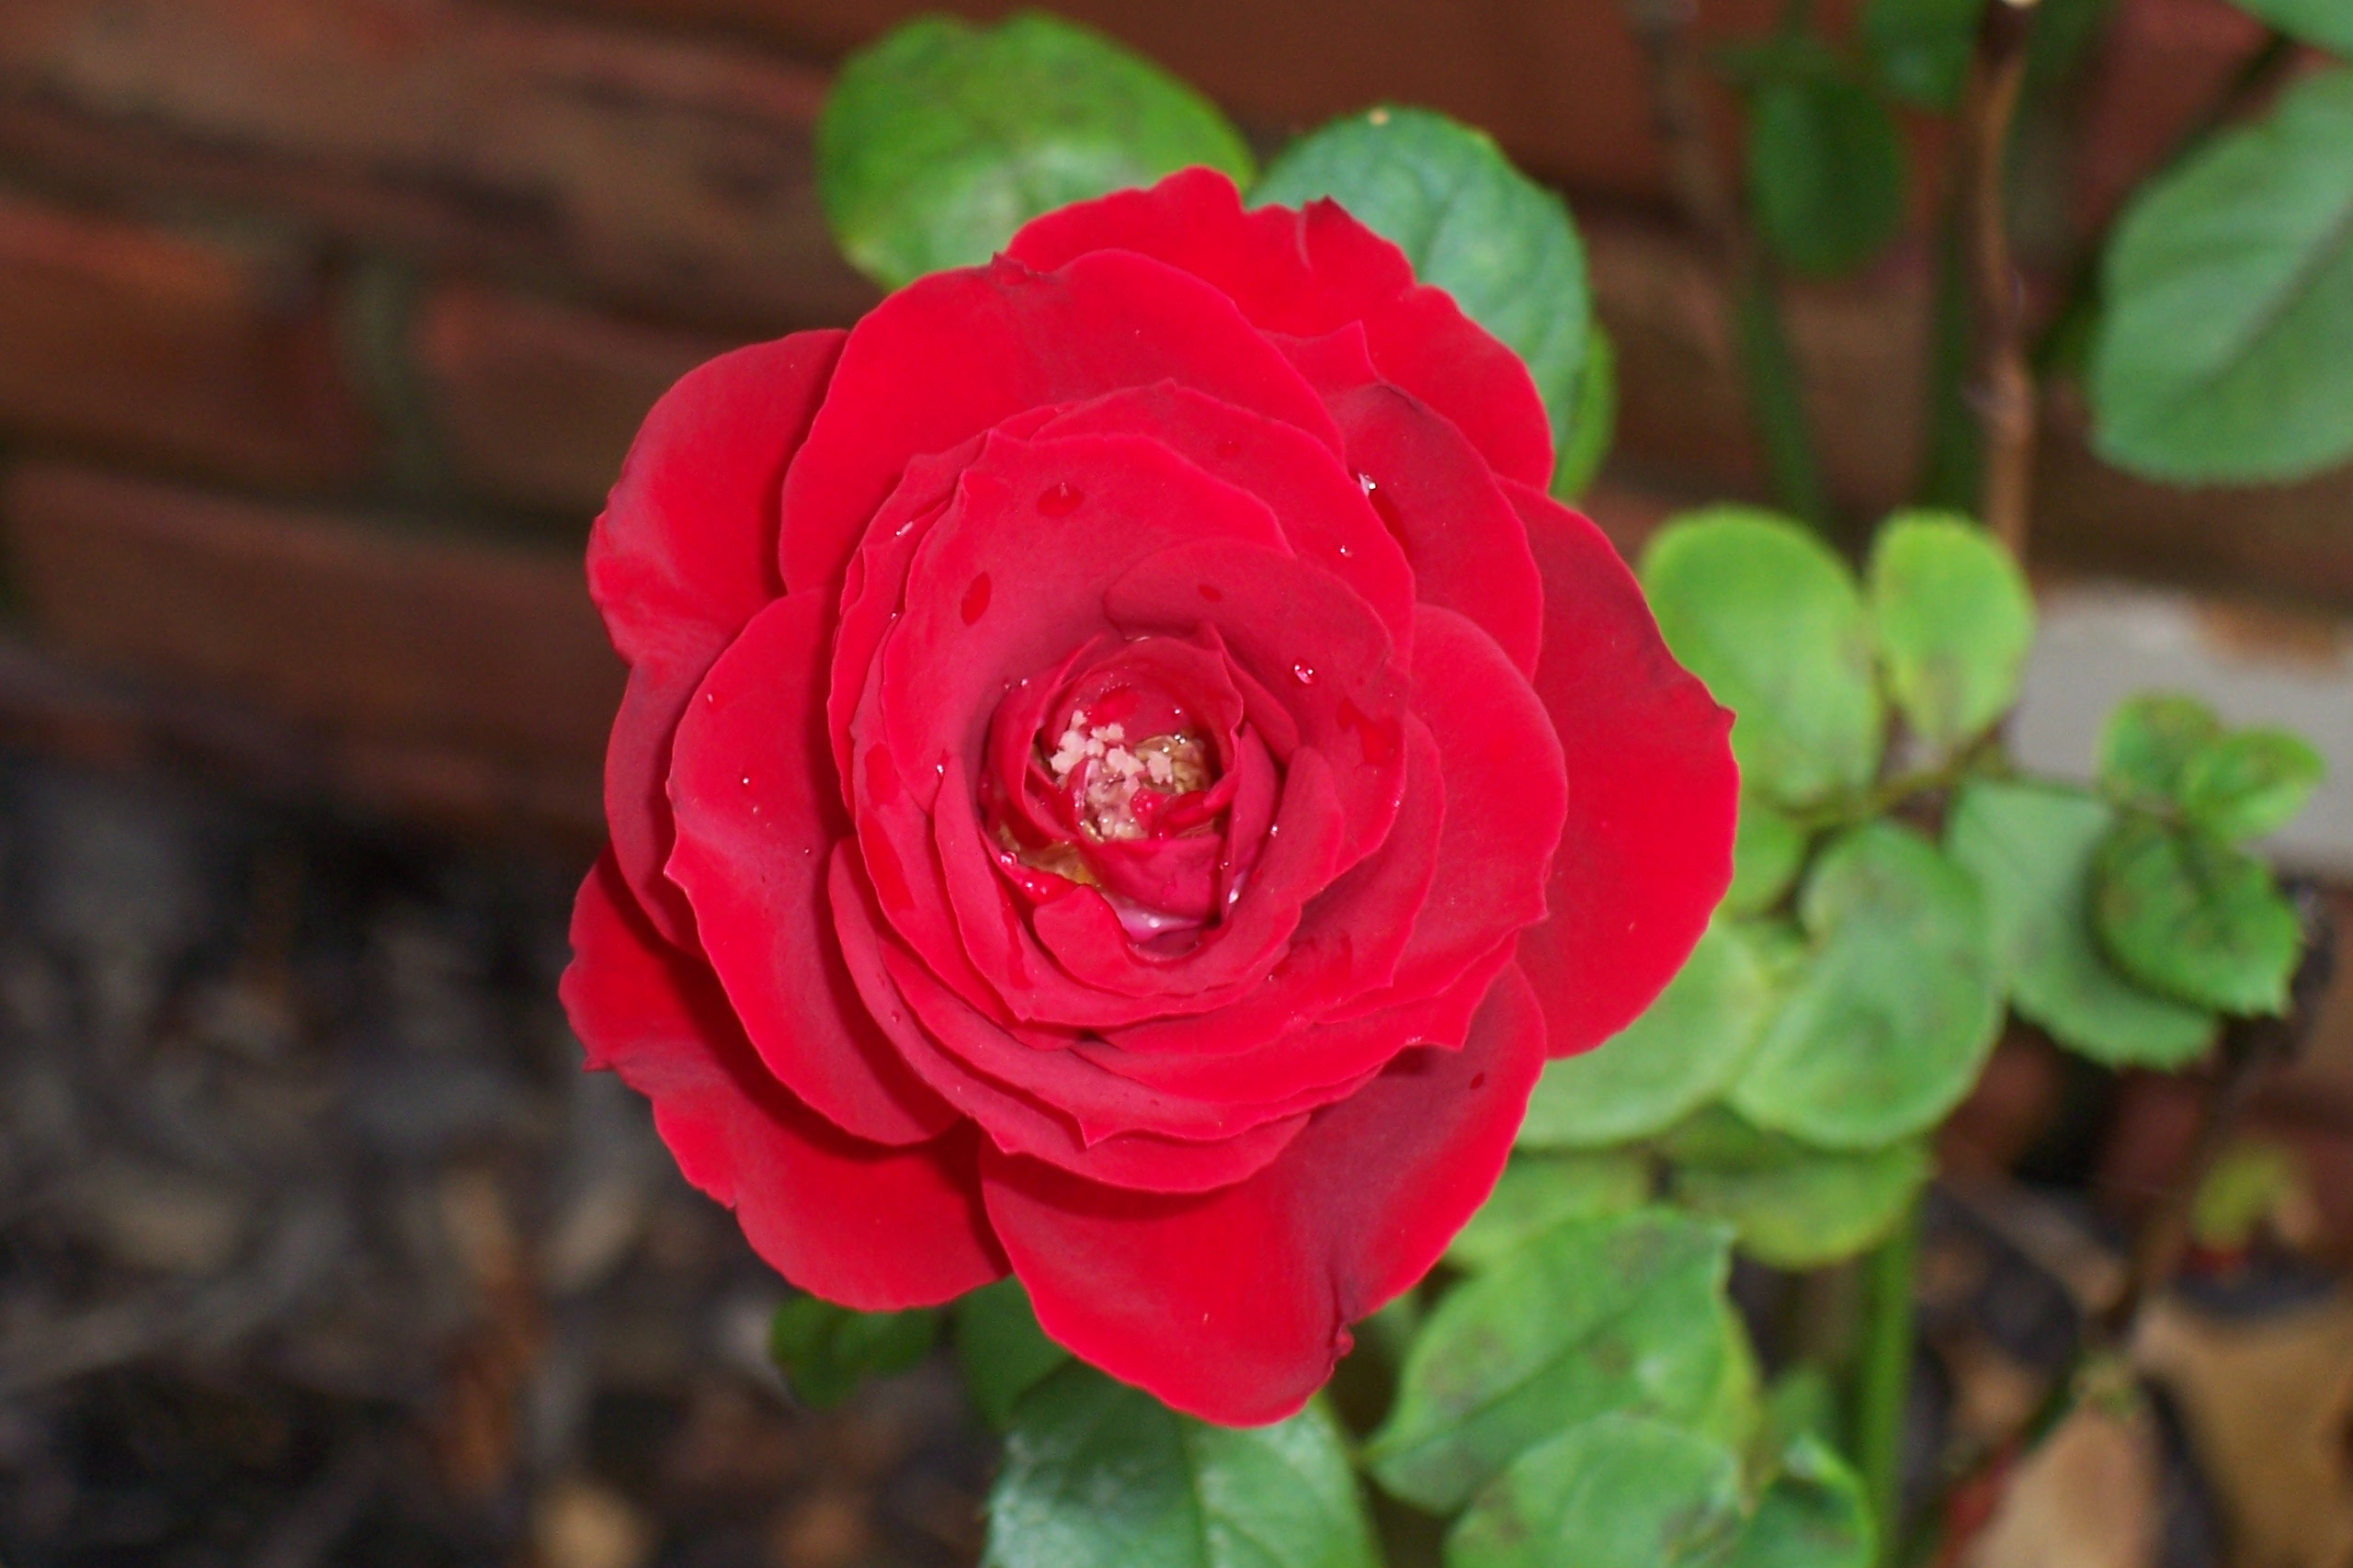
red, rose, nature, flower, rose family, plant, garden roses, flora, pink, floribunda, flowering plant, petal, close up, rose order, rosa centifolia, japanese camellia, china rose, annual plant, plant stem, macro photography, rosa wichuraiana, camellia, theaceae, shrub, pink family